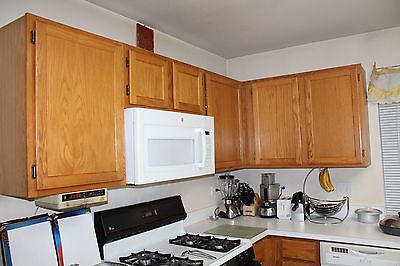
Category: cabinet